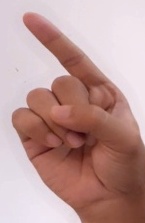
ASL sign: Z